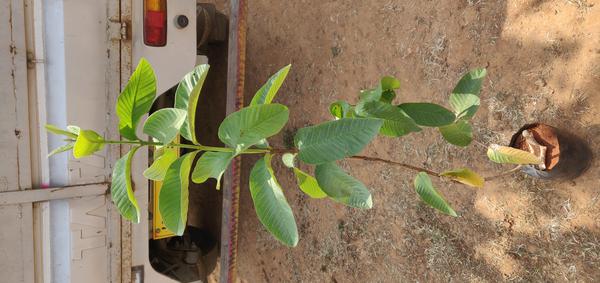
Plant: Gauva